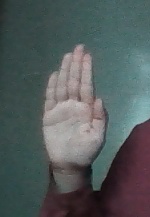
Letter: seen